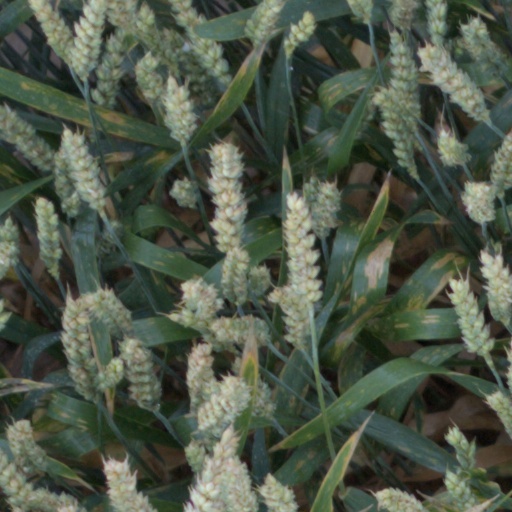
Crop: wheat